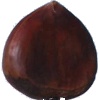
Label: Chestnut 1